Miroslav Šatan

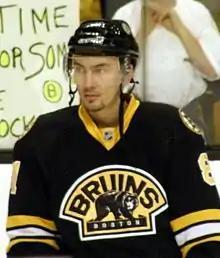
With the Boston Bruins in 2010

On 2 January 2010, Šatan signed a US$700,000 contract with the Boston Bruins for the remainder of the 2009–10 season. The contract included a no movement clause. He made his Bruins debut against the Ottawa Senators on January 5, finishing with a +2 plus-minus. He scored his first a goal as a Bruin on January 7 against Chicago Blackhawks goaltender Antti Niemi. On April 21, he scored the game-winning goal in double overtime to defeat the Buffalo Sabres and take a 3–1 lead in the Eastern Conference Quarterfinals. On April 26, Šatan then scored the series-winning goal over the Sabres with 5 minutes remaining in the game, which they won 4–3.